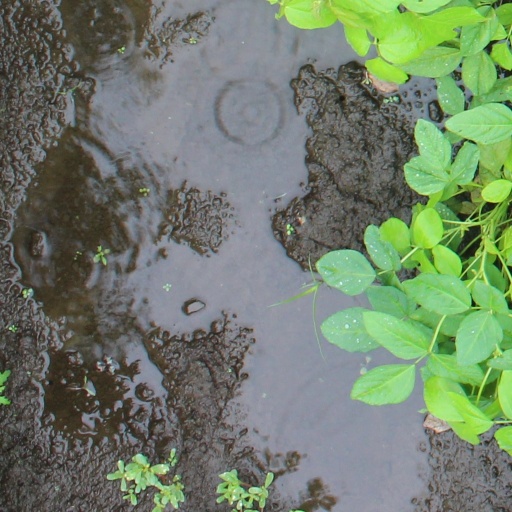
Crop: soybean